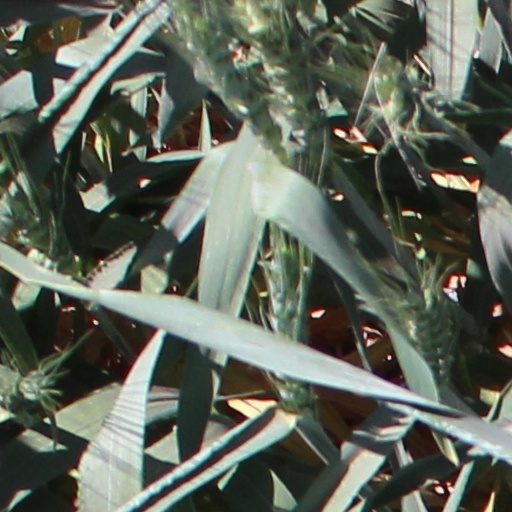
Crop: wheat